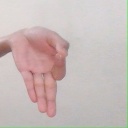
अक्षर: ज्ञ